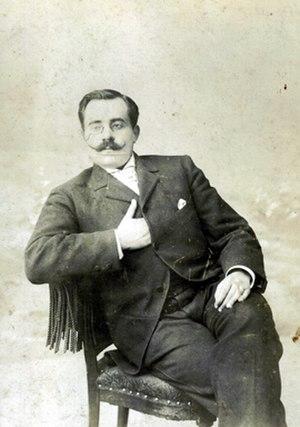
Le ministère de la Plume est une administration tunisienne du régime beylical qui existe entre 1860 et la fin du régime monarchique en 1957.
Abdeljelil Zaouche, né le 15 décembre 1873 à La Marsa et décédé le 3 janvier 1947 à Tunis, est un homme politique et homme d'affaires tunisien.
L'affaire de Thala-Kasserine est une émeute qui a lieu en 1906 sous le protectorat français de Tunisie. Dirigés par un marabout algérien, les émeutiers assassinent trois civils français dans la région de Kasserine avant d'être mis en déroute à Thala, où ils laissent une dizaine de morts. Trois des révoltés sont par la suite condamnés à mort avant d'être graciés. C'est la première insurrection sérieuse depuis l'instauration du protectorat en 1881.